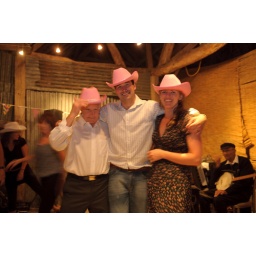
Ray ... in a pink hat